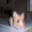
Label: hamster